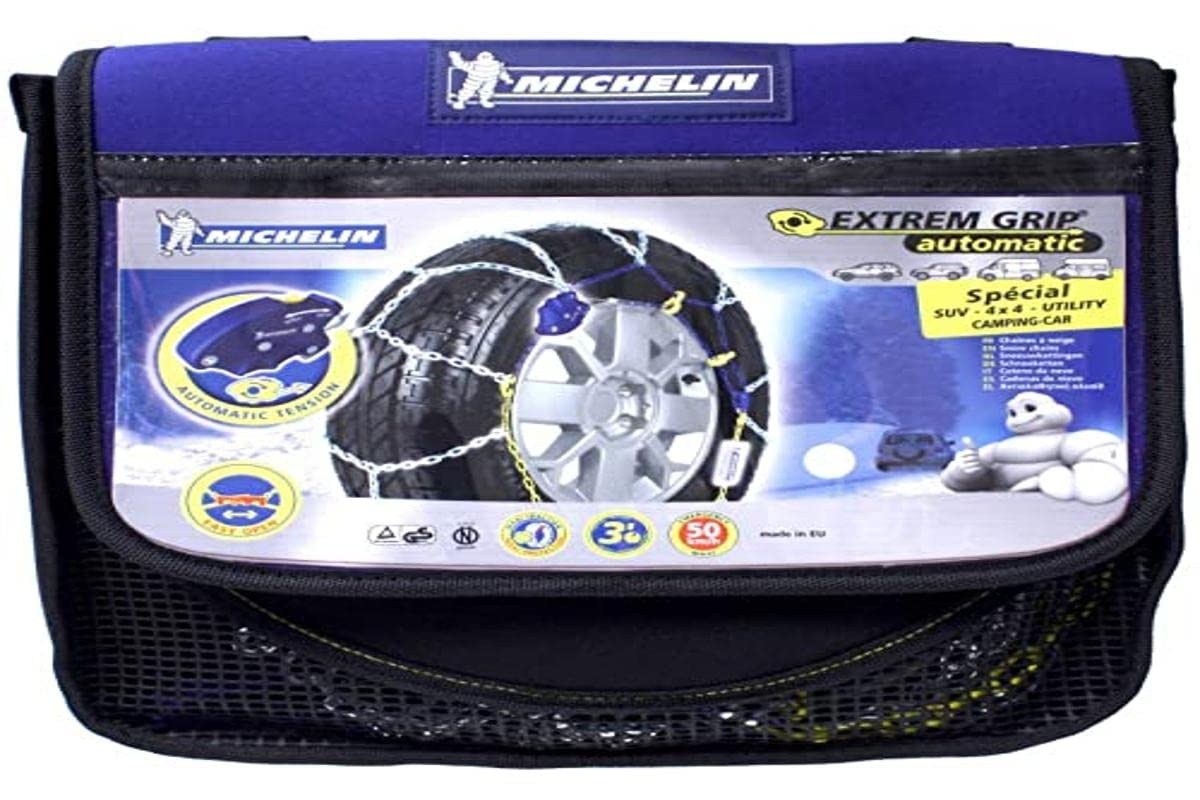
Michelin 007880 snow chains Extreme Grip, automatic, 4x4, 1 pair
Asymmetrical diamond snow chains., Patented chains with 17 mm square cross section., Automatic continuous tension while driving. Flat rotary closure, Specially designed for 4 x 4, SUV, camper and commercial vehicles., 2 spare links + a pair of gloves in a shock-absorbing case.
Brand: Buybings
Category: Vehicles & Parts > Vehicle Parts & Accessories > Motor Vehicle Parts > Motor Vehicle Wheel Systems > Motor Vehicle Tire Accessories